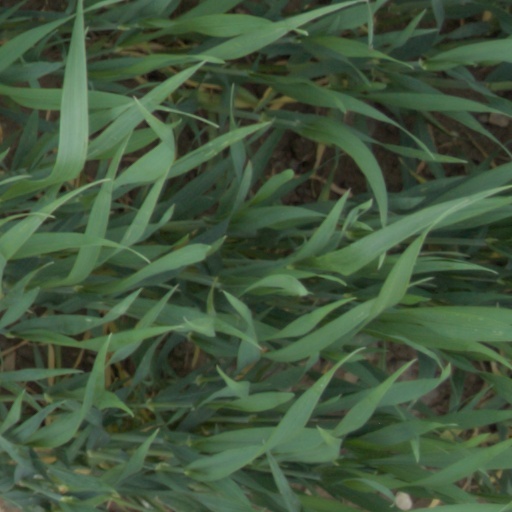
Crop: wheat